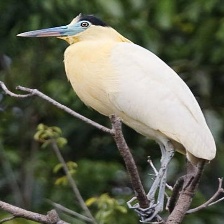
Species: CAPPED HERON
Scientific name: PILHERODIUS PILEATUS
ImageNet parent category: little_blue_heron